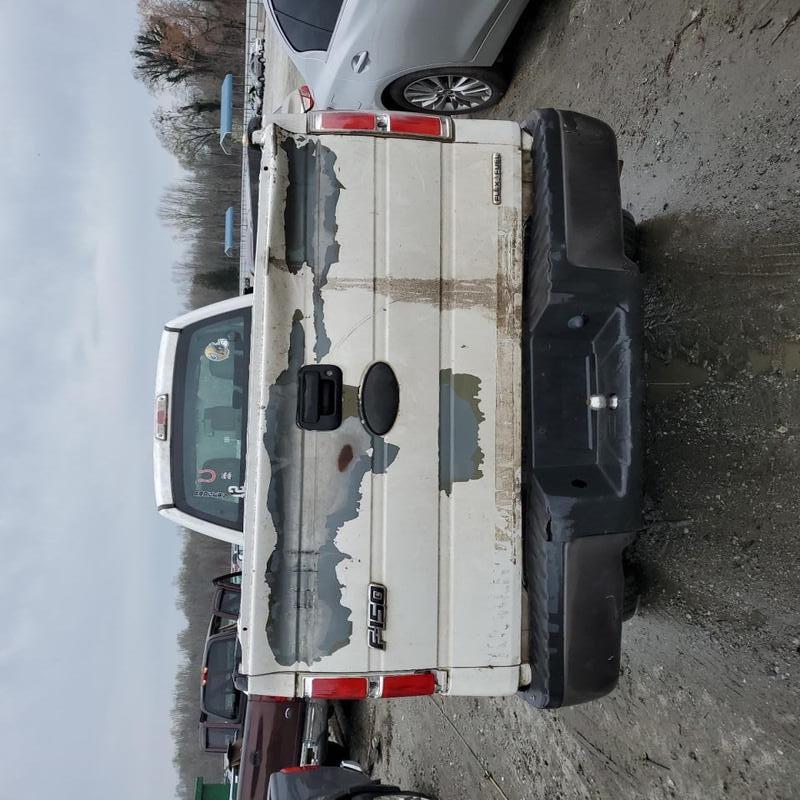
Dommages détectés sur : malle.
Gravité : mineur